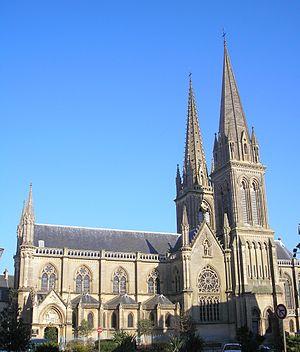
Douvres-la-Délivrande est une commune française, située dans le département du Calvados en région Normandie, peuplée de 5 062 habitants.